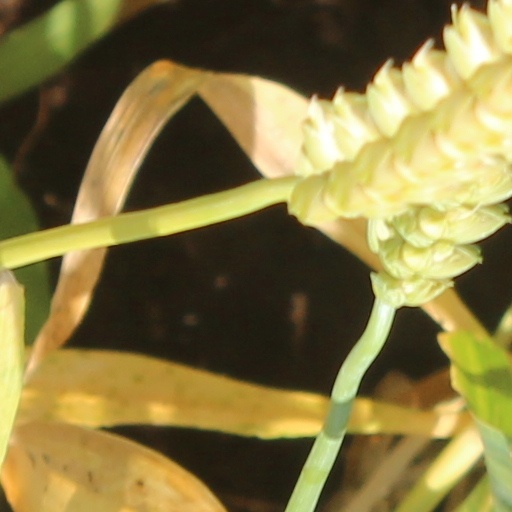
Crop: wheat